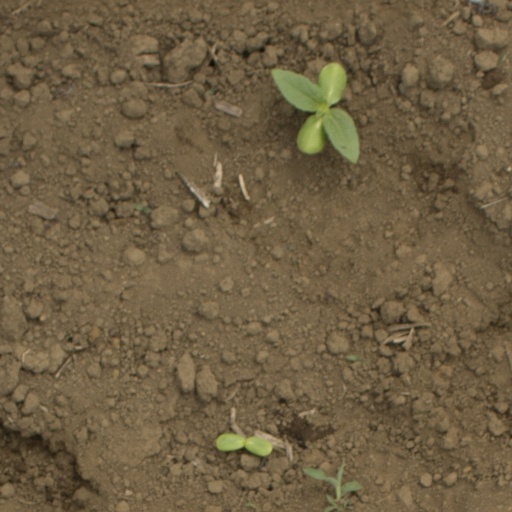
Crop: Jerusalem artichoke